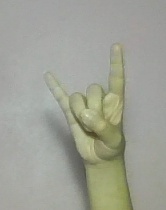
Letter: la